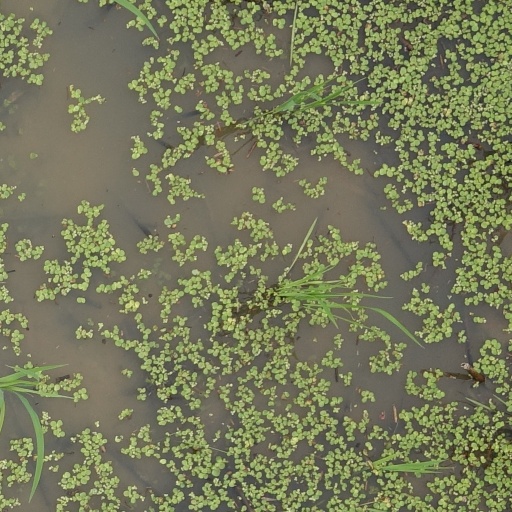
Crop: rice